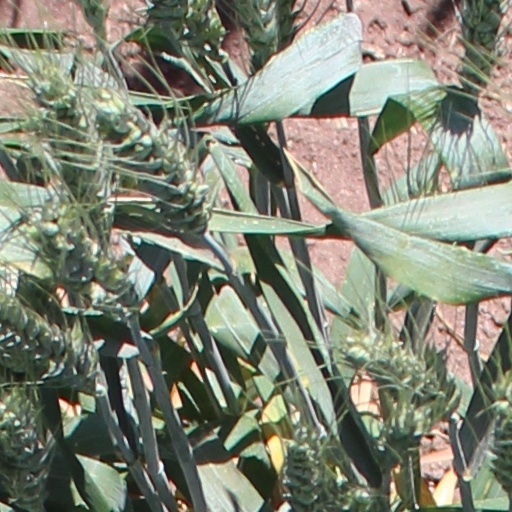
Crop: wheat